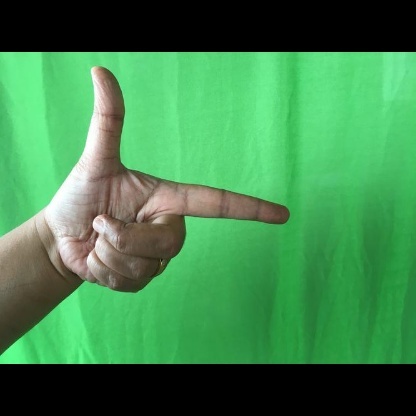
Mudra: Chandrakala